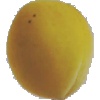
Label: Peach 2